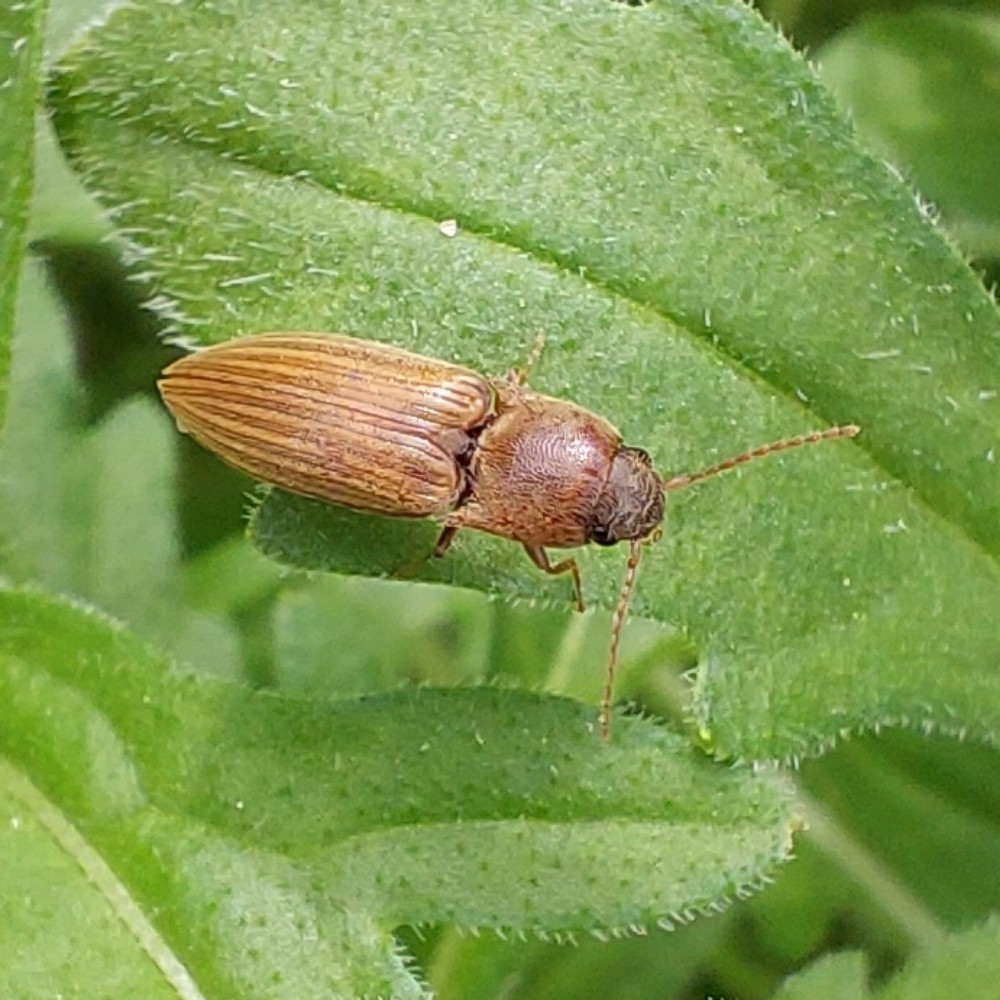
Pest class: clickbeetles_wireworms